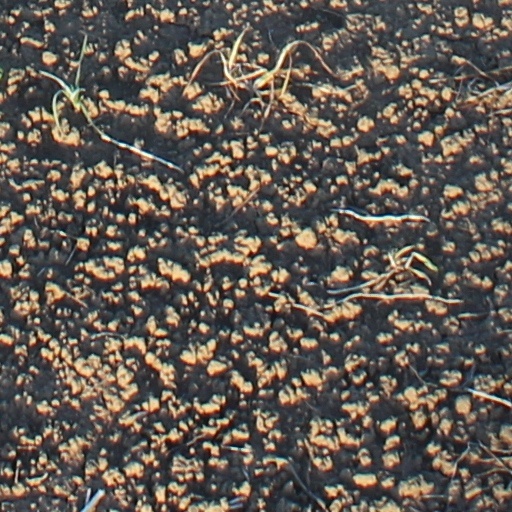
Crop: wheat